Henri de Gondi, duc de Retz

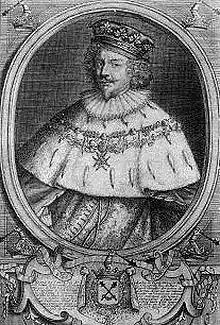
Henri de Gondi, duc de Retz, by Claude Duflos

Henri de Gondi, duc de Retz (1590–1659) was a French nobleman of the Gondi family. He was the son of Charles de Gondi, duc de Retz and Antoinette d'Orléans-Longueville (1574 – 25 April 1618), lady of Château-Gontier (daughter of Léonor d'Orléans, duc de Longueville).